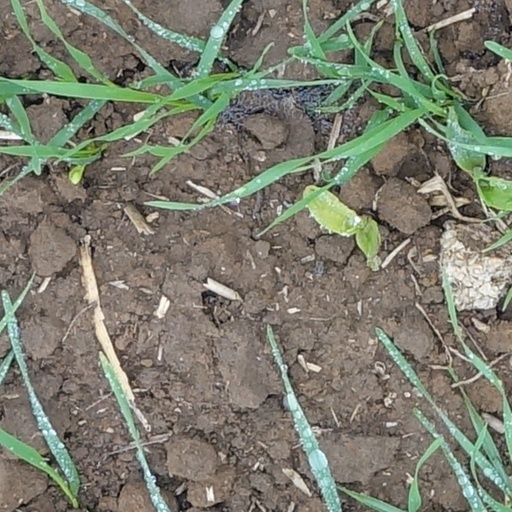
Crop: wheat